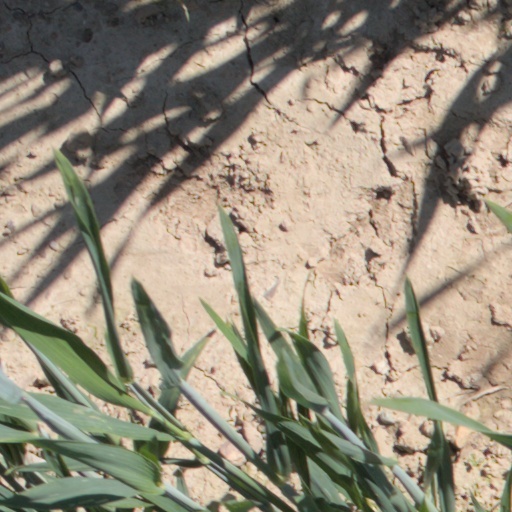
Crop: wheat